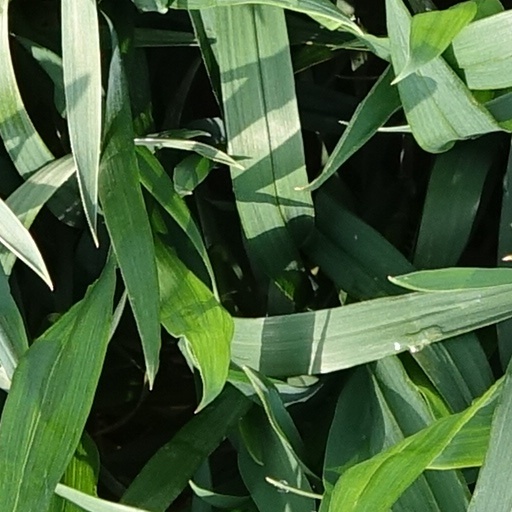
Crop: wheat